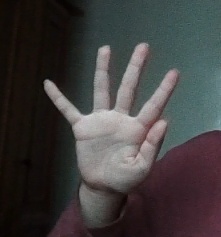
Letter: sheen